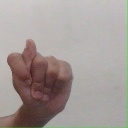
अक्षर: ट